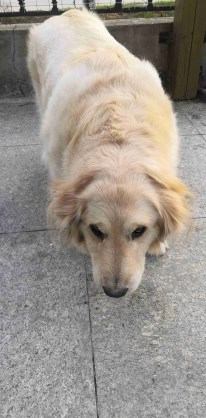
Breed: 5355-n000126-golden_retriever